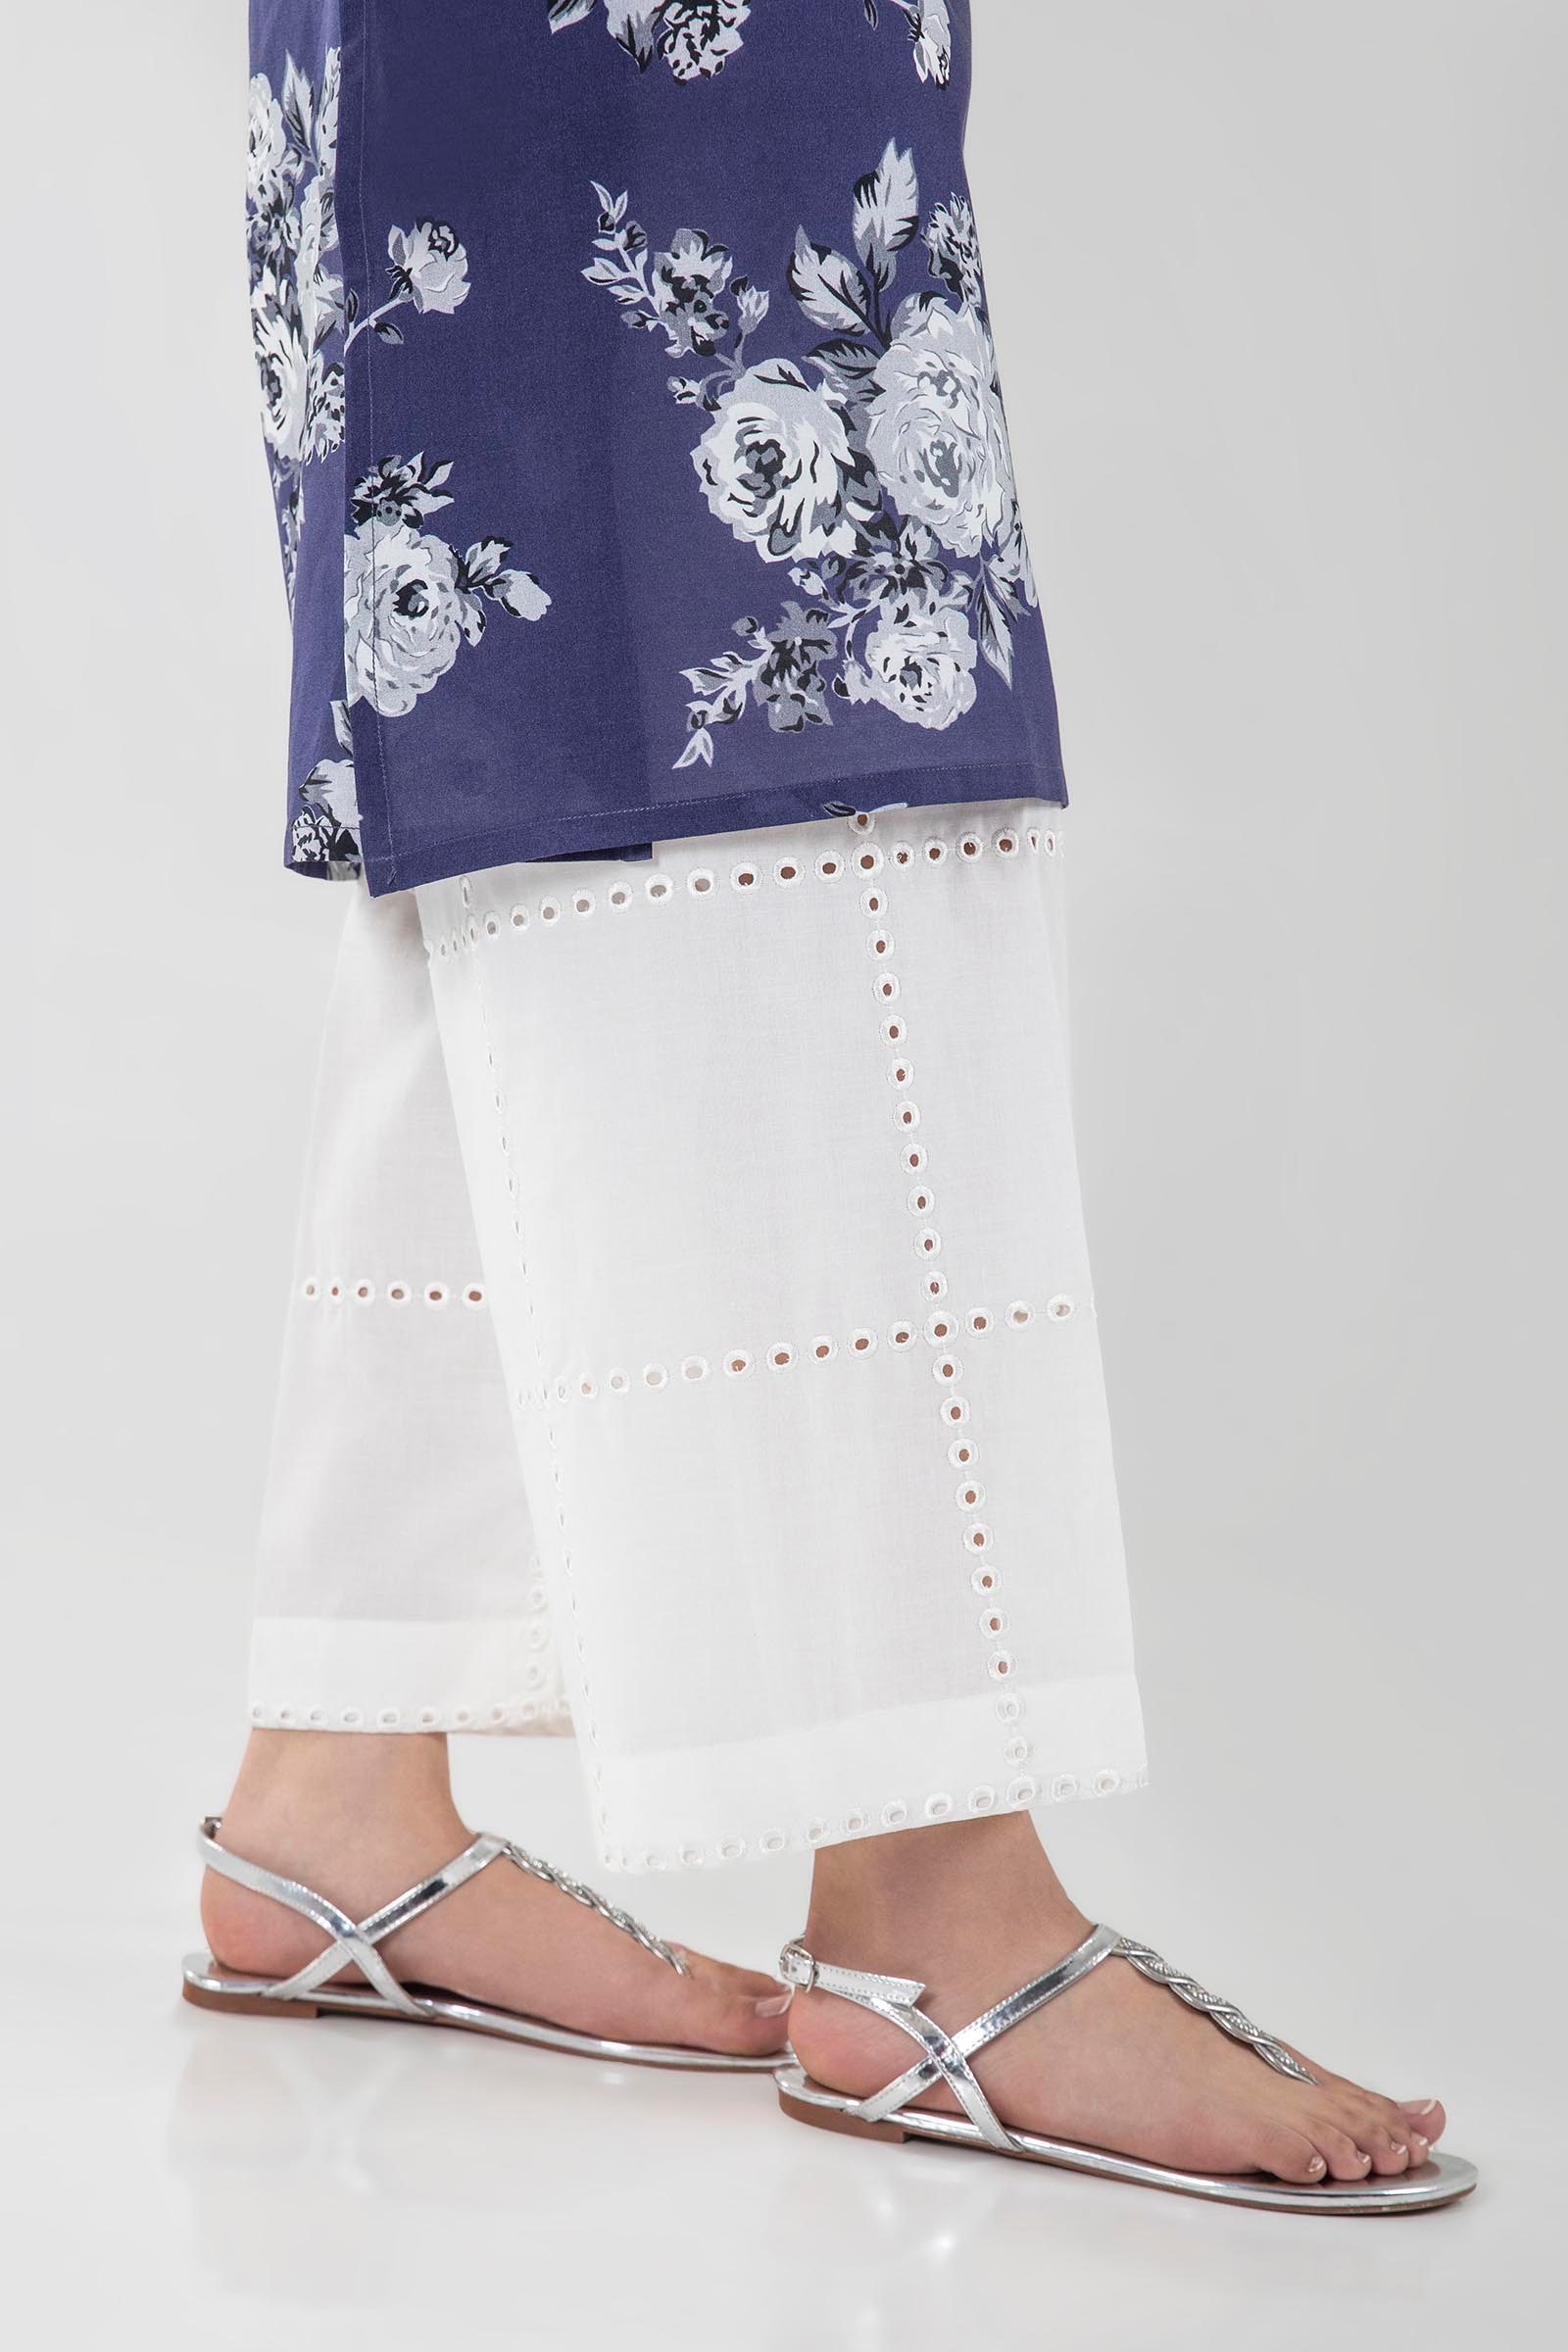
white kalpana embroidered cotton pants